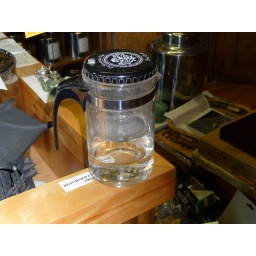
TeaOne - one cup tea pot, seeps tea in glass basket